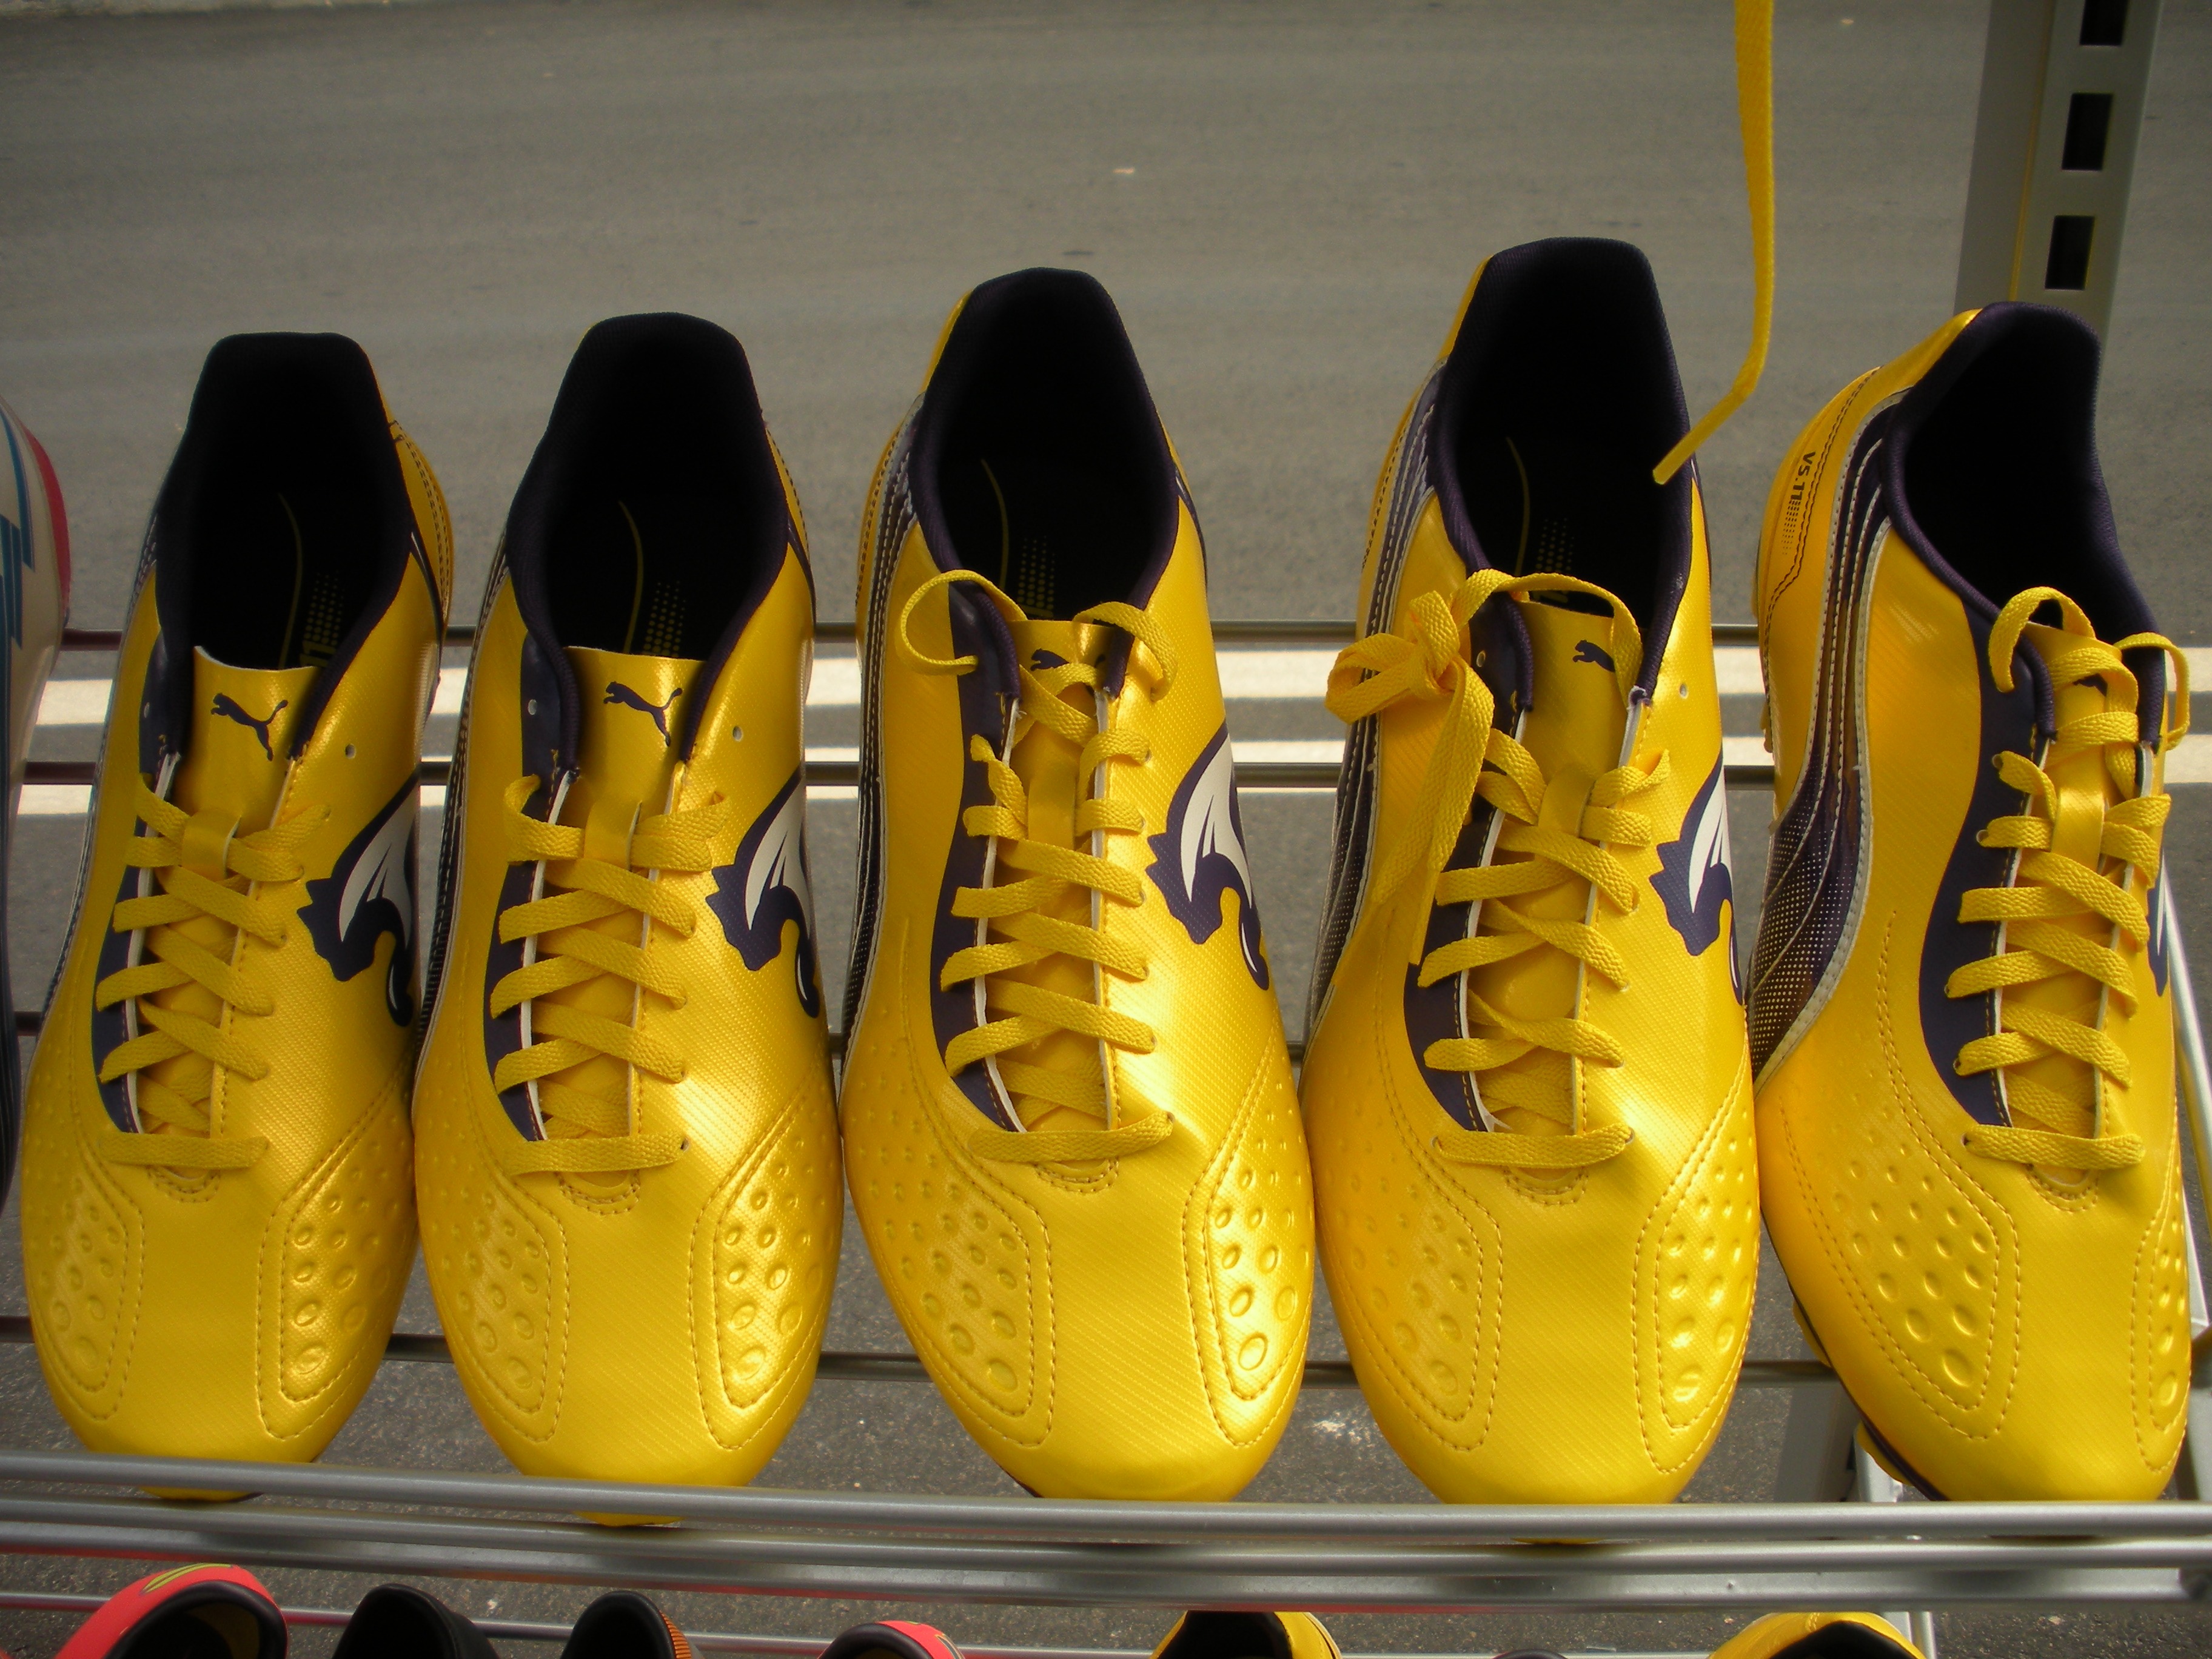
shoe, sport, shopping, exercise, yellow, health, sports equipment, sneakers, footwear, quality, running shoes, lack, exhibition shelf